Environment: real
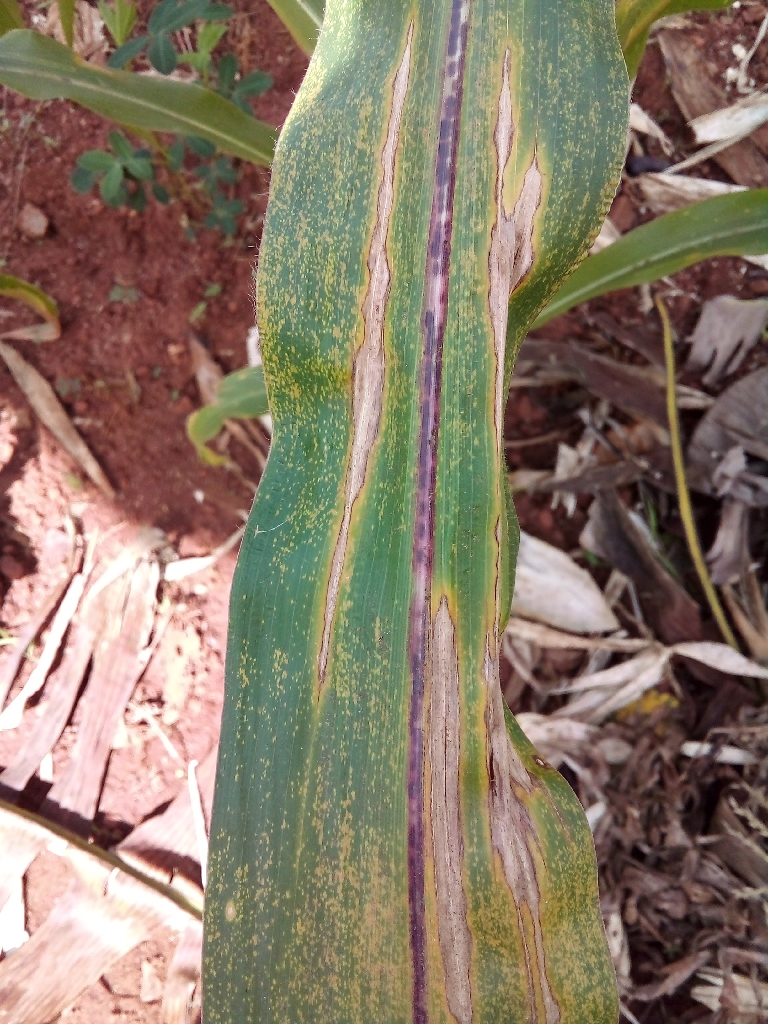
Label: northern_corn_leaf_blight